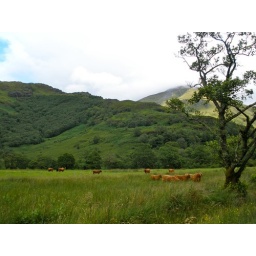
At the foot of Ben Nevis, the highest mountain in Britain (1343 metres). Highland cows grazing!